Sky position (RA, Dec in degrees): 235.843, 12.96
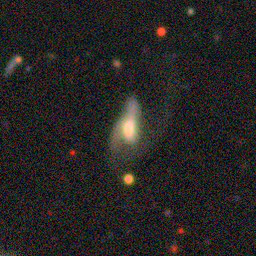
Galaxy morphology: Disturbed Galaxies